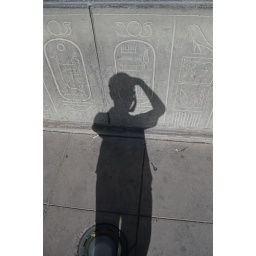
a Simple photo of my Shadow at the base of an egyption themed wall outside the Luxor in Las Vegas.